AFL Challenge

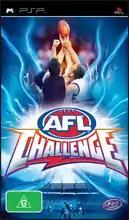

AFL Challenge is a sports game for the PlayStation Portable, based on the AFL. The game was developed by Australian games developer Wicked Witch Software, and was published by Tru Blu Entertainment and Sony Computer Entertainment. The games fixture is based on the 2009 AFL season and features all official AFL teams and a predetermined best 22 players for each team, whose positions cannot be changed.